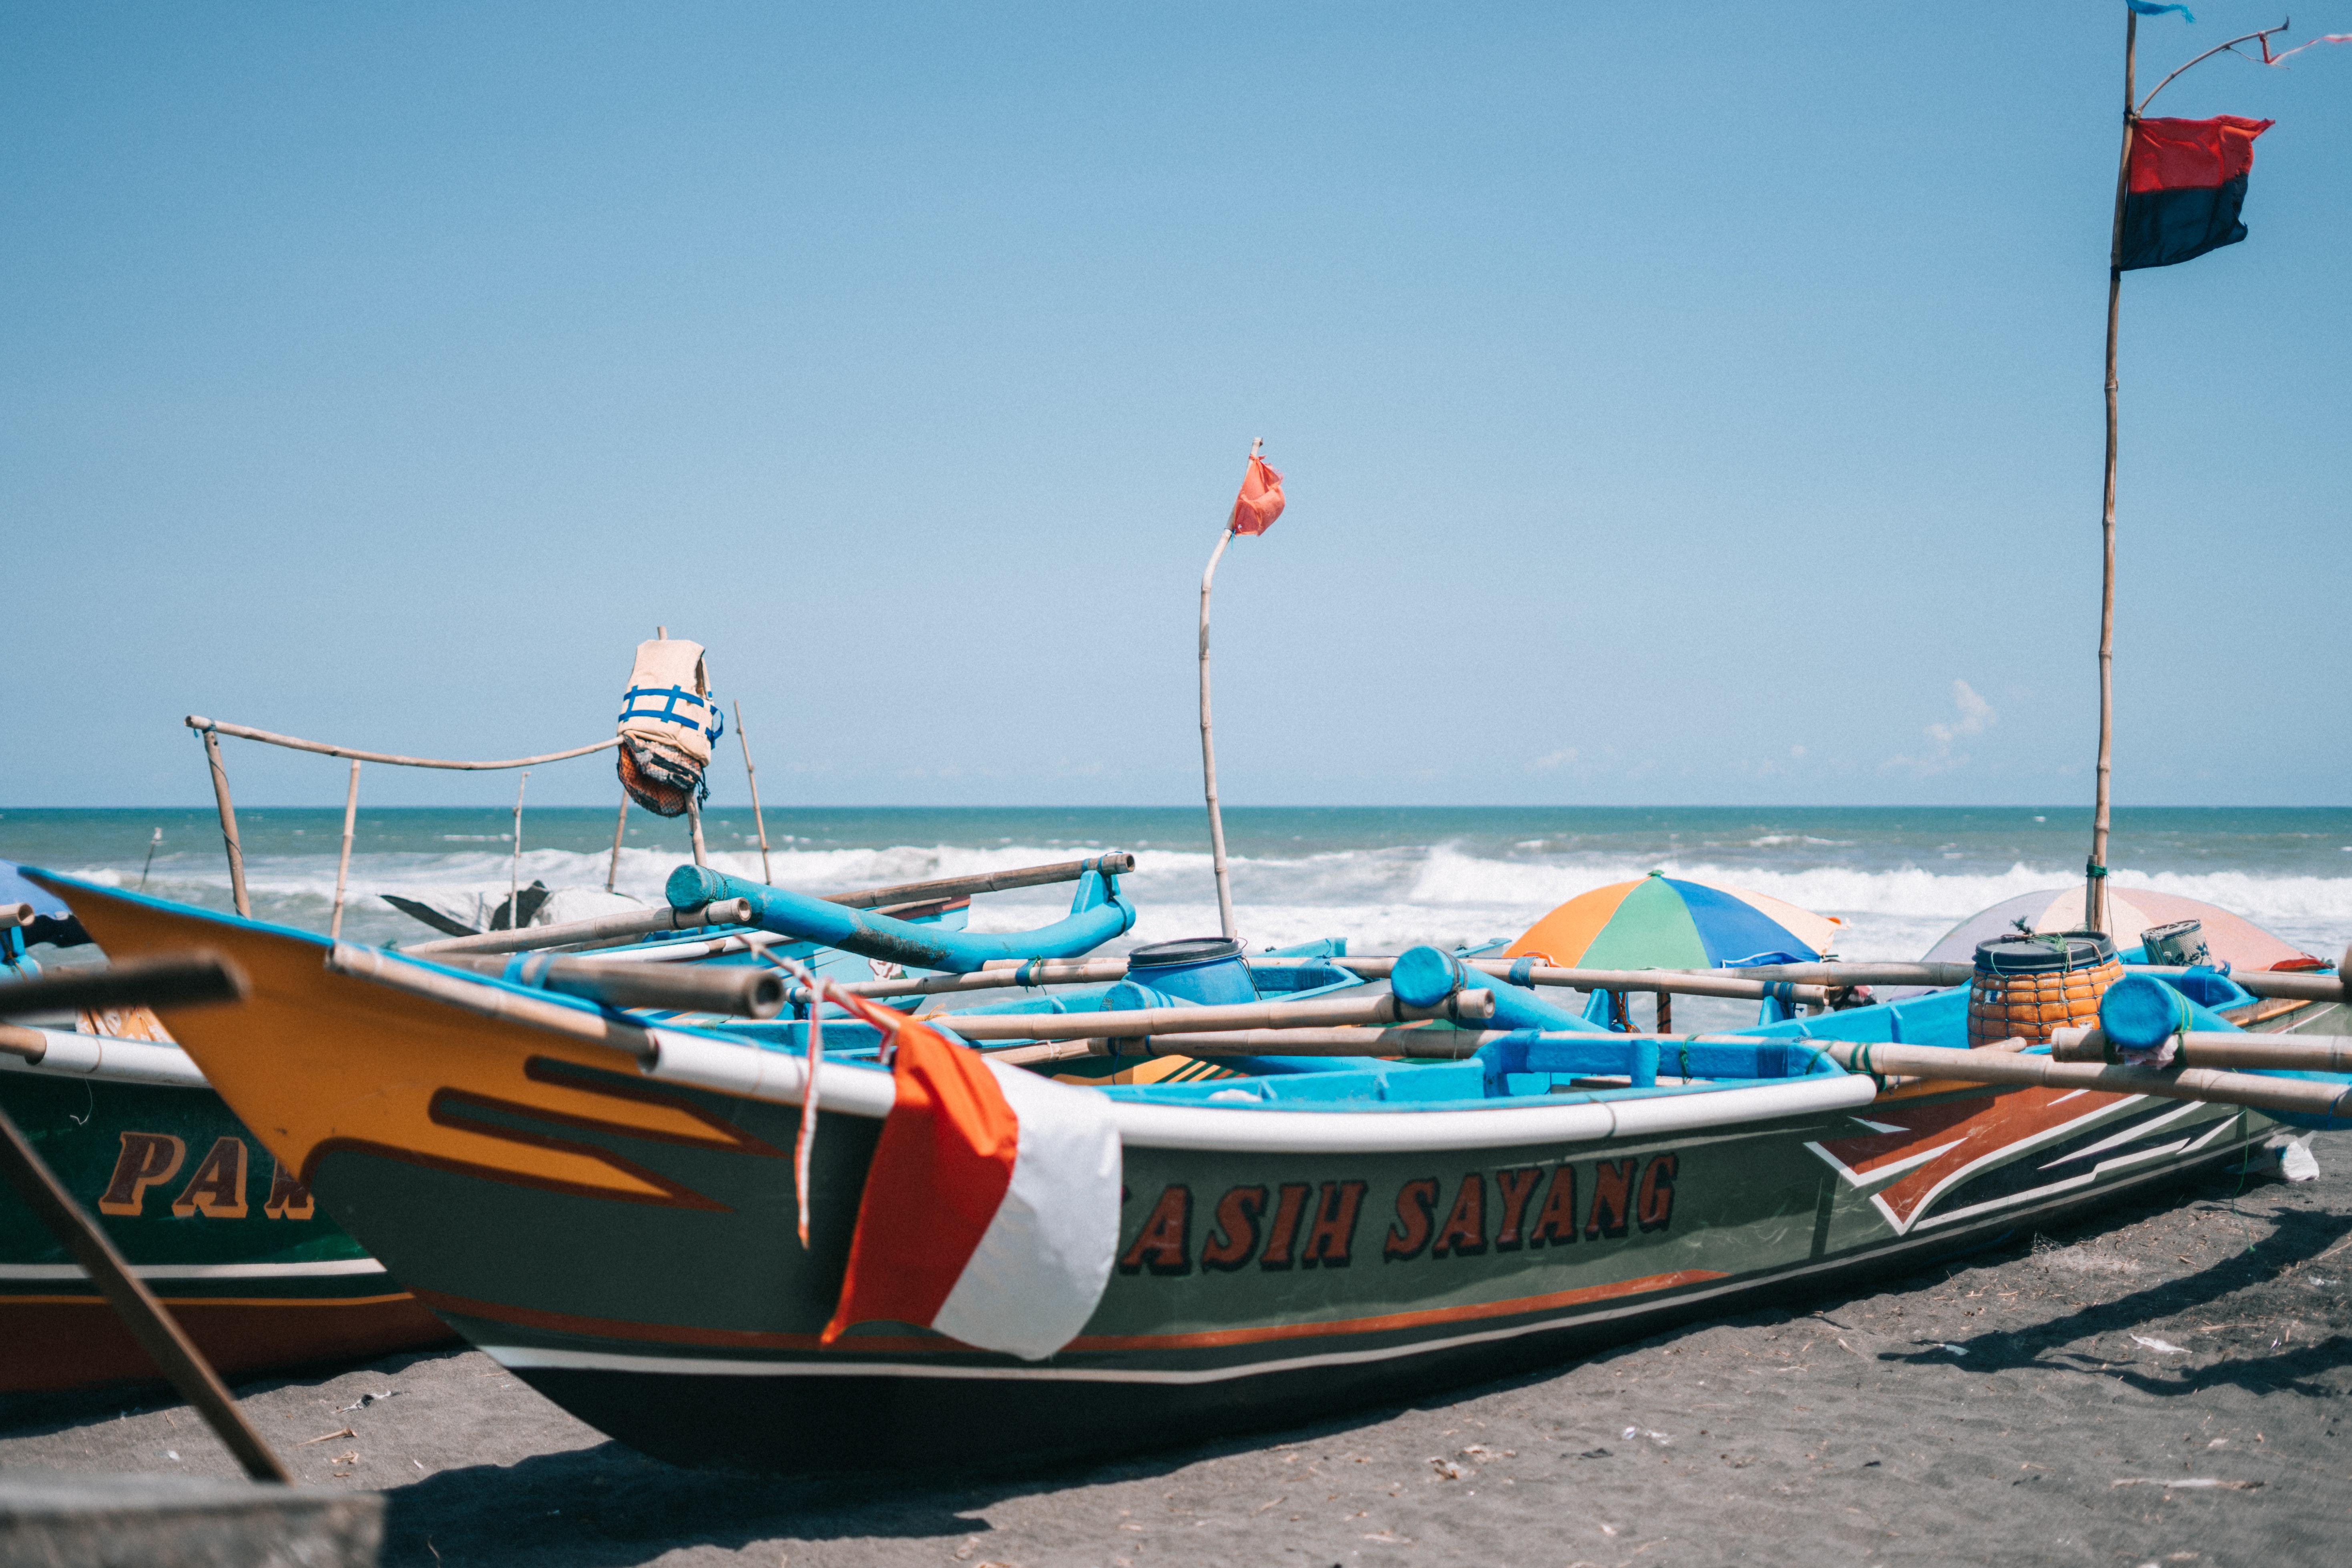
water transportation, boat, vehicle, sea, mode of transport, vacation, sky, beach, fishing vessel, watercraft, tourism, ocean, coast, motor ship, boating, port